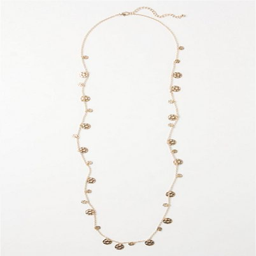
i wear this long strand necklace with everything !